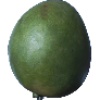
Label: mango